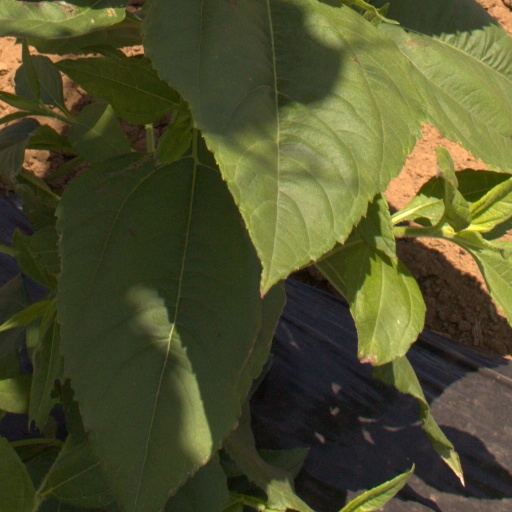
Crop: Jerusalem artichoke